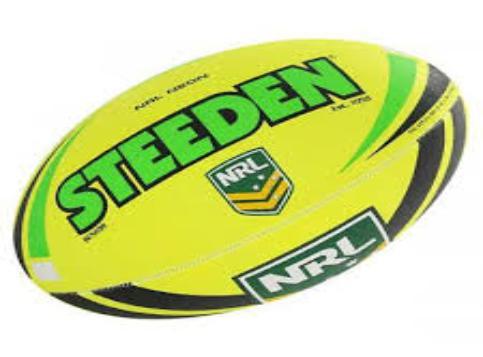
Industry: Sports